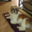
Label: dog